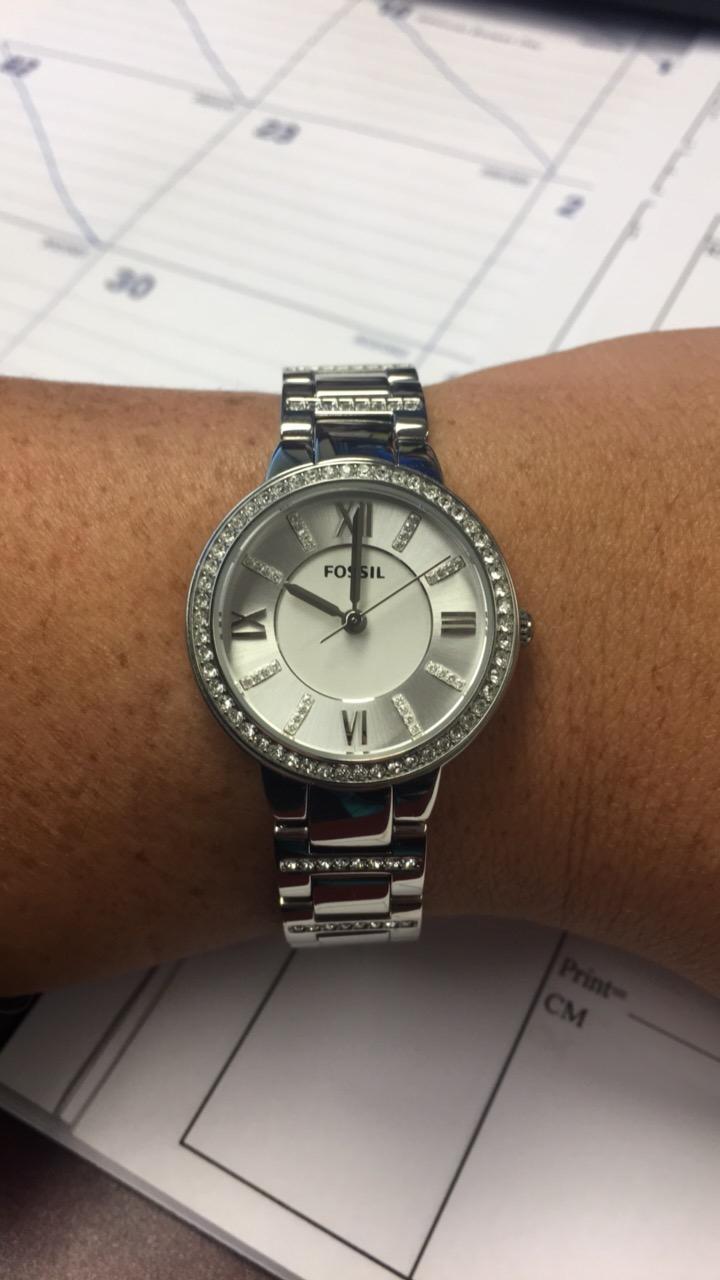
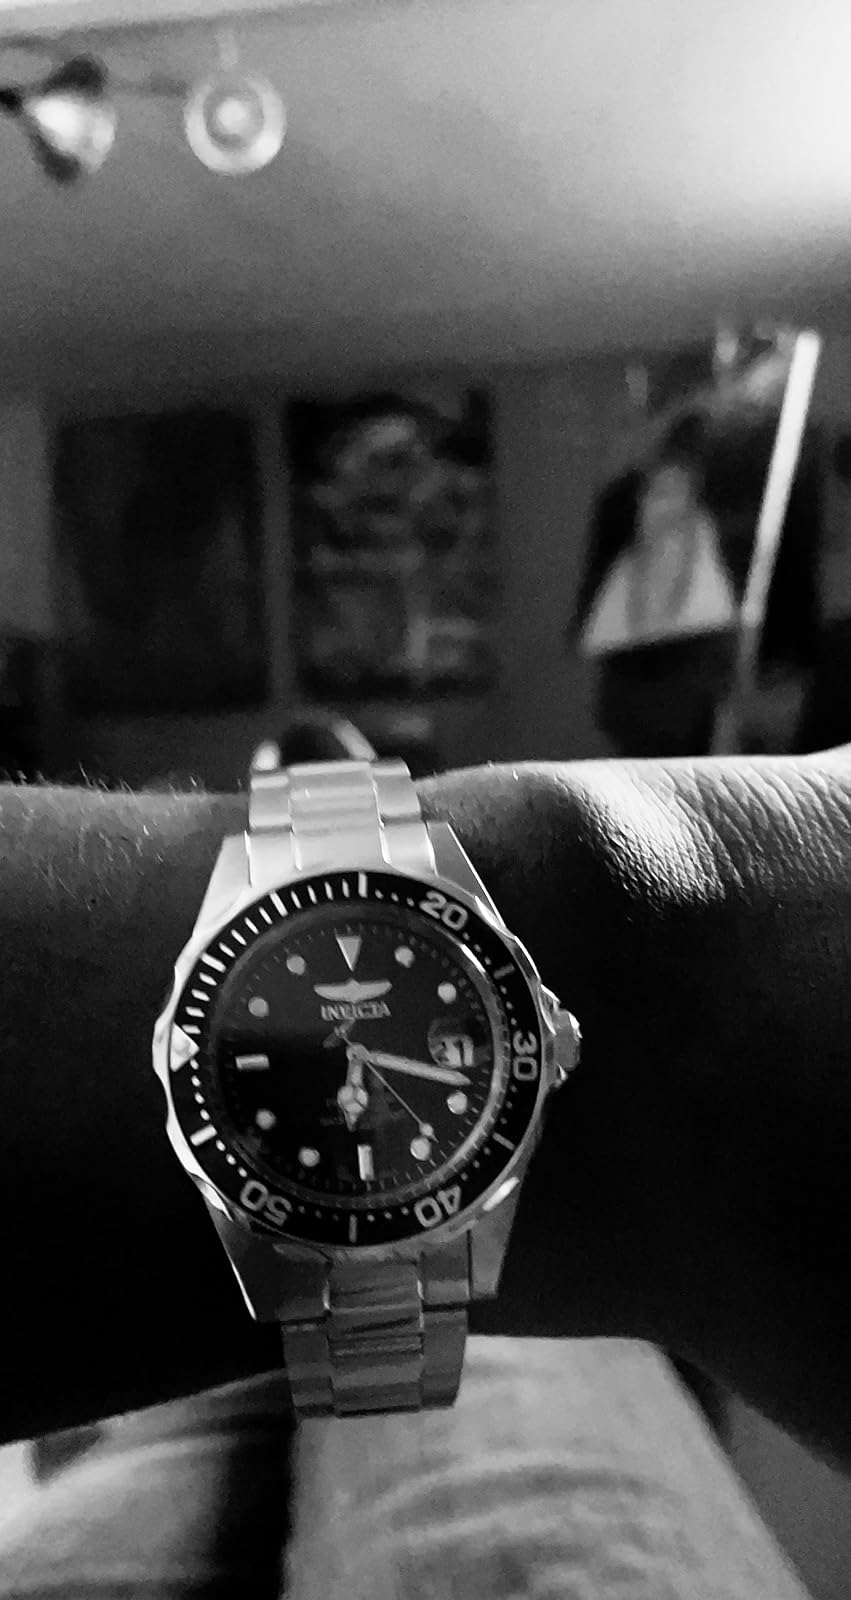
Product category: accessories_watch
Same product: no